Society for Consciousness Studies

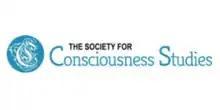

The Society for Consciousness Studies (SCS) is a professional scholarly organization founded in San Francisco. The Society aims to promote a multidisciplinary approach to human and animal consciousness studies. Allan Combs is the founder and president, and founding members of SCS include Combs, Imants Barušs, Julie Mossbridge, Constance Scharff, Jeffrey A. Martin, Ben Goertzel, Stephen A. Schwartz, Chris Fields, Laurel McCormick, Stanley Krippner, Carolyn Cooke, Frank Echenhofer, Jayne Gackenbach, Eugene Taylor, Etzel Cardeña, Zoran Josipovic, James Clement van Pelt, and Kate Noble.